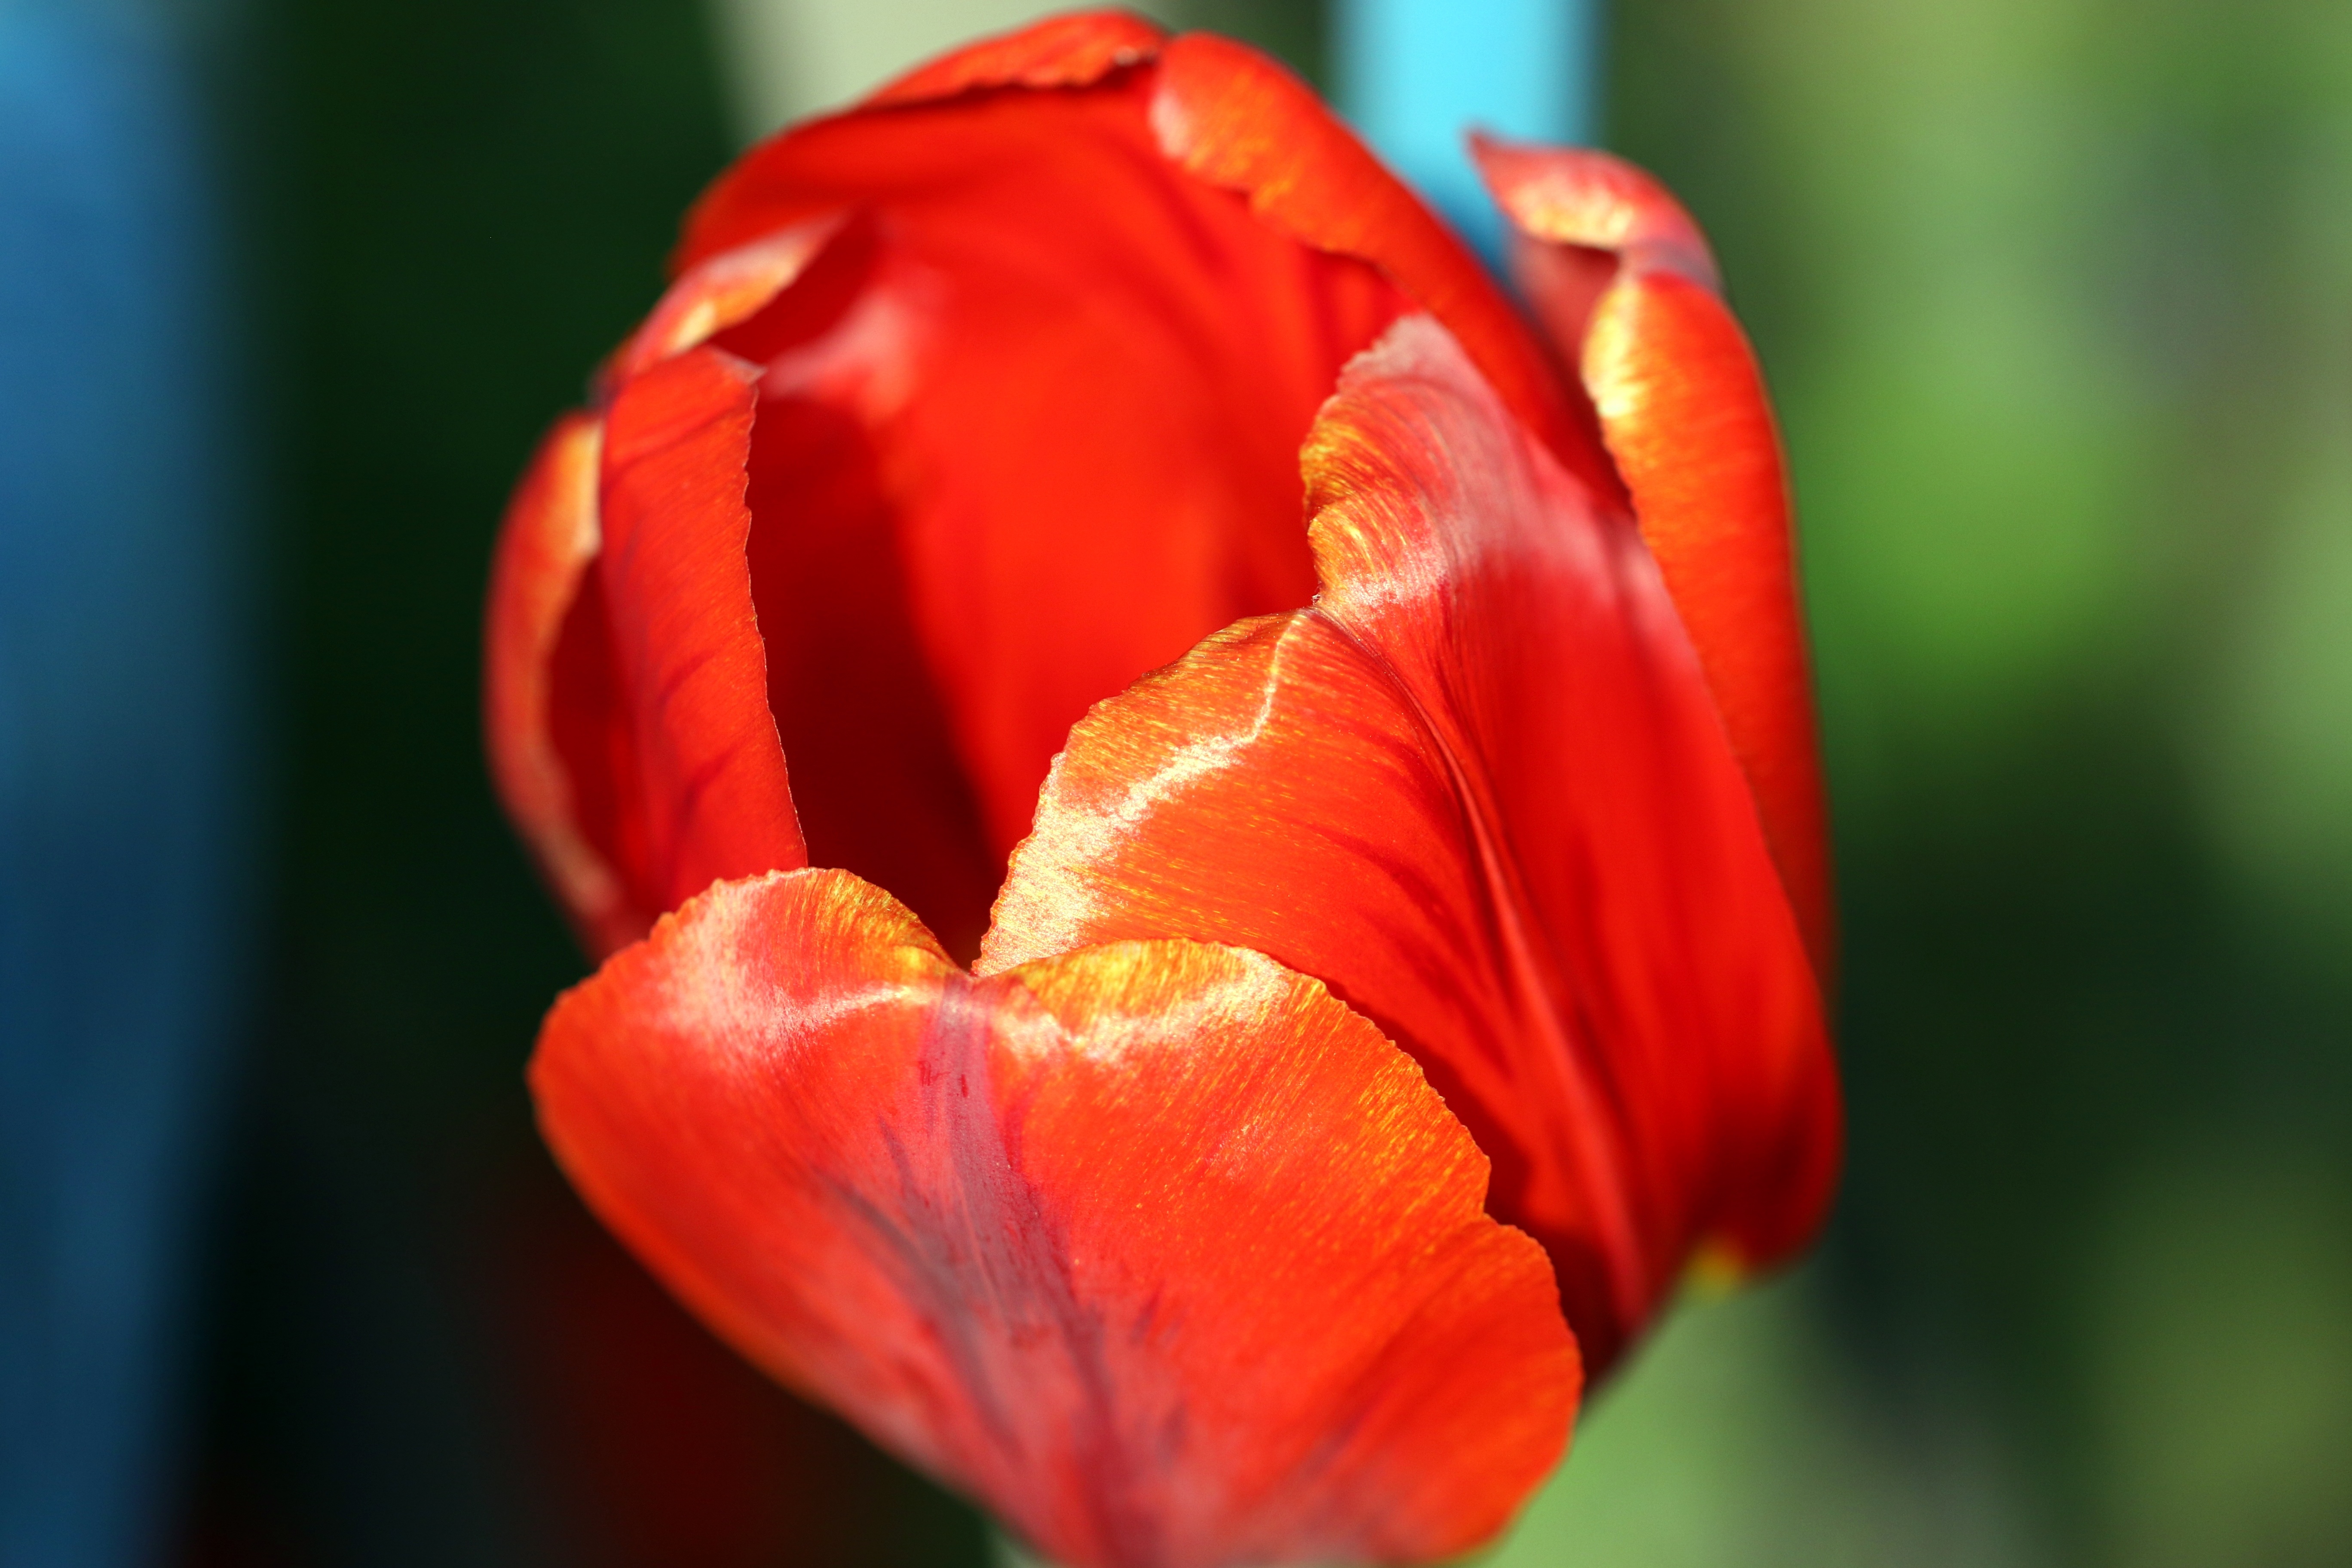
nature, plant, flower, petal, tulip, orange, spring, red, macro, closeup, flora, close up, figure, beauty, tulips, macro photography, flowering plant, chalices of flowers, the inside of a tulip, the blossoming of, plant stem, land plant